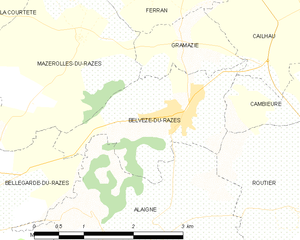
Carte des communes françaises: Belvèze-du-Razès